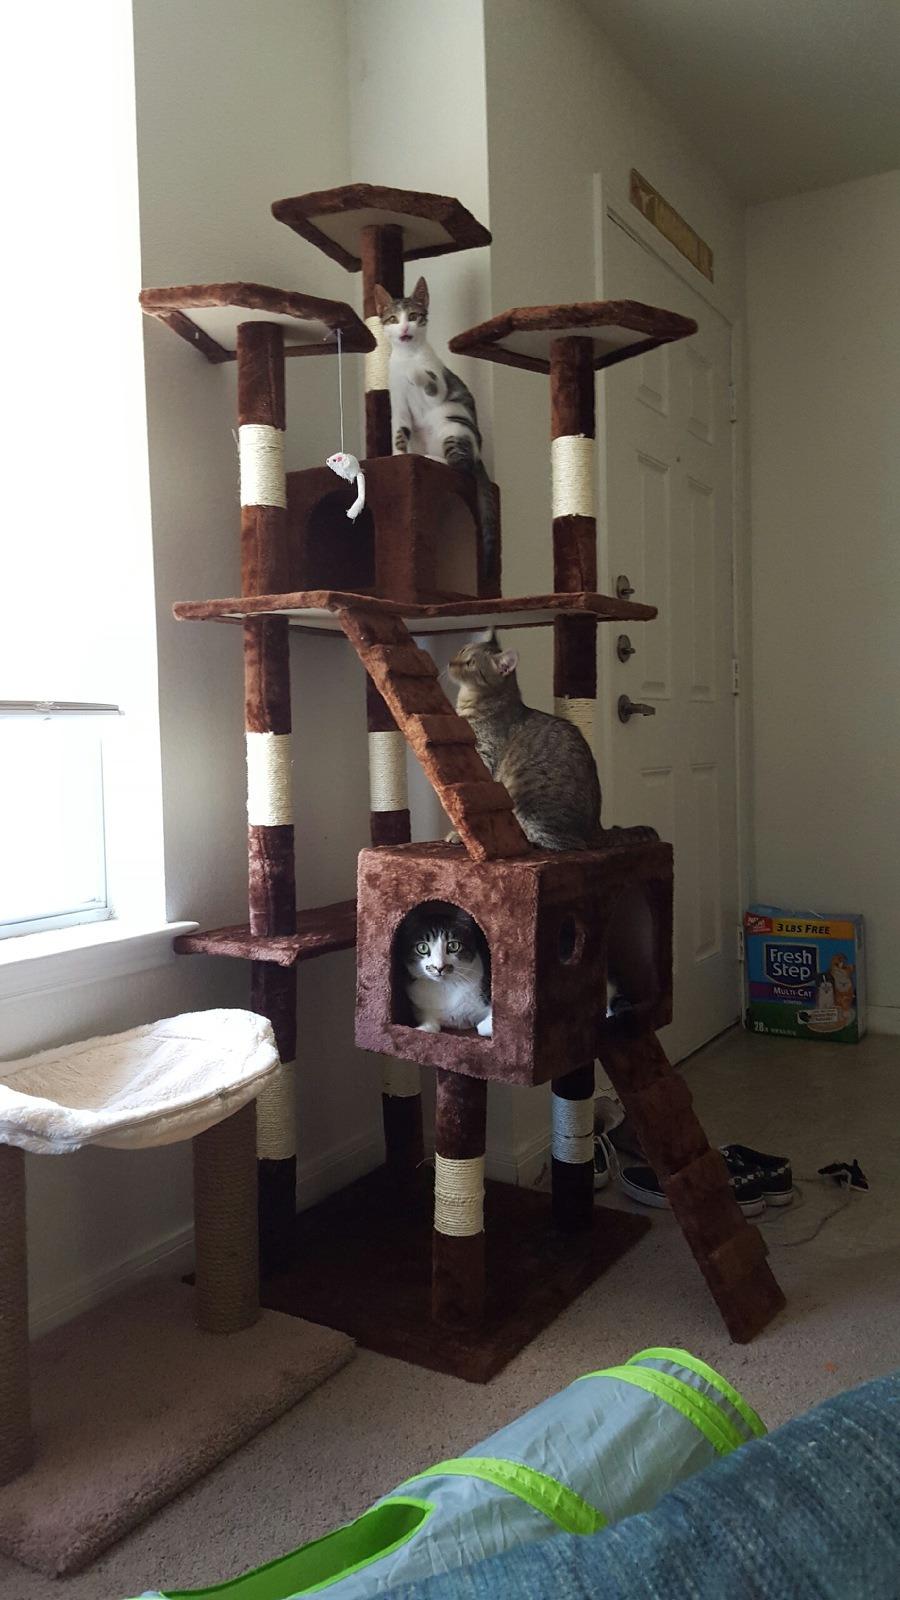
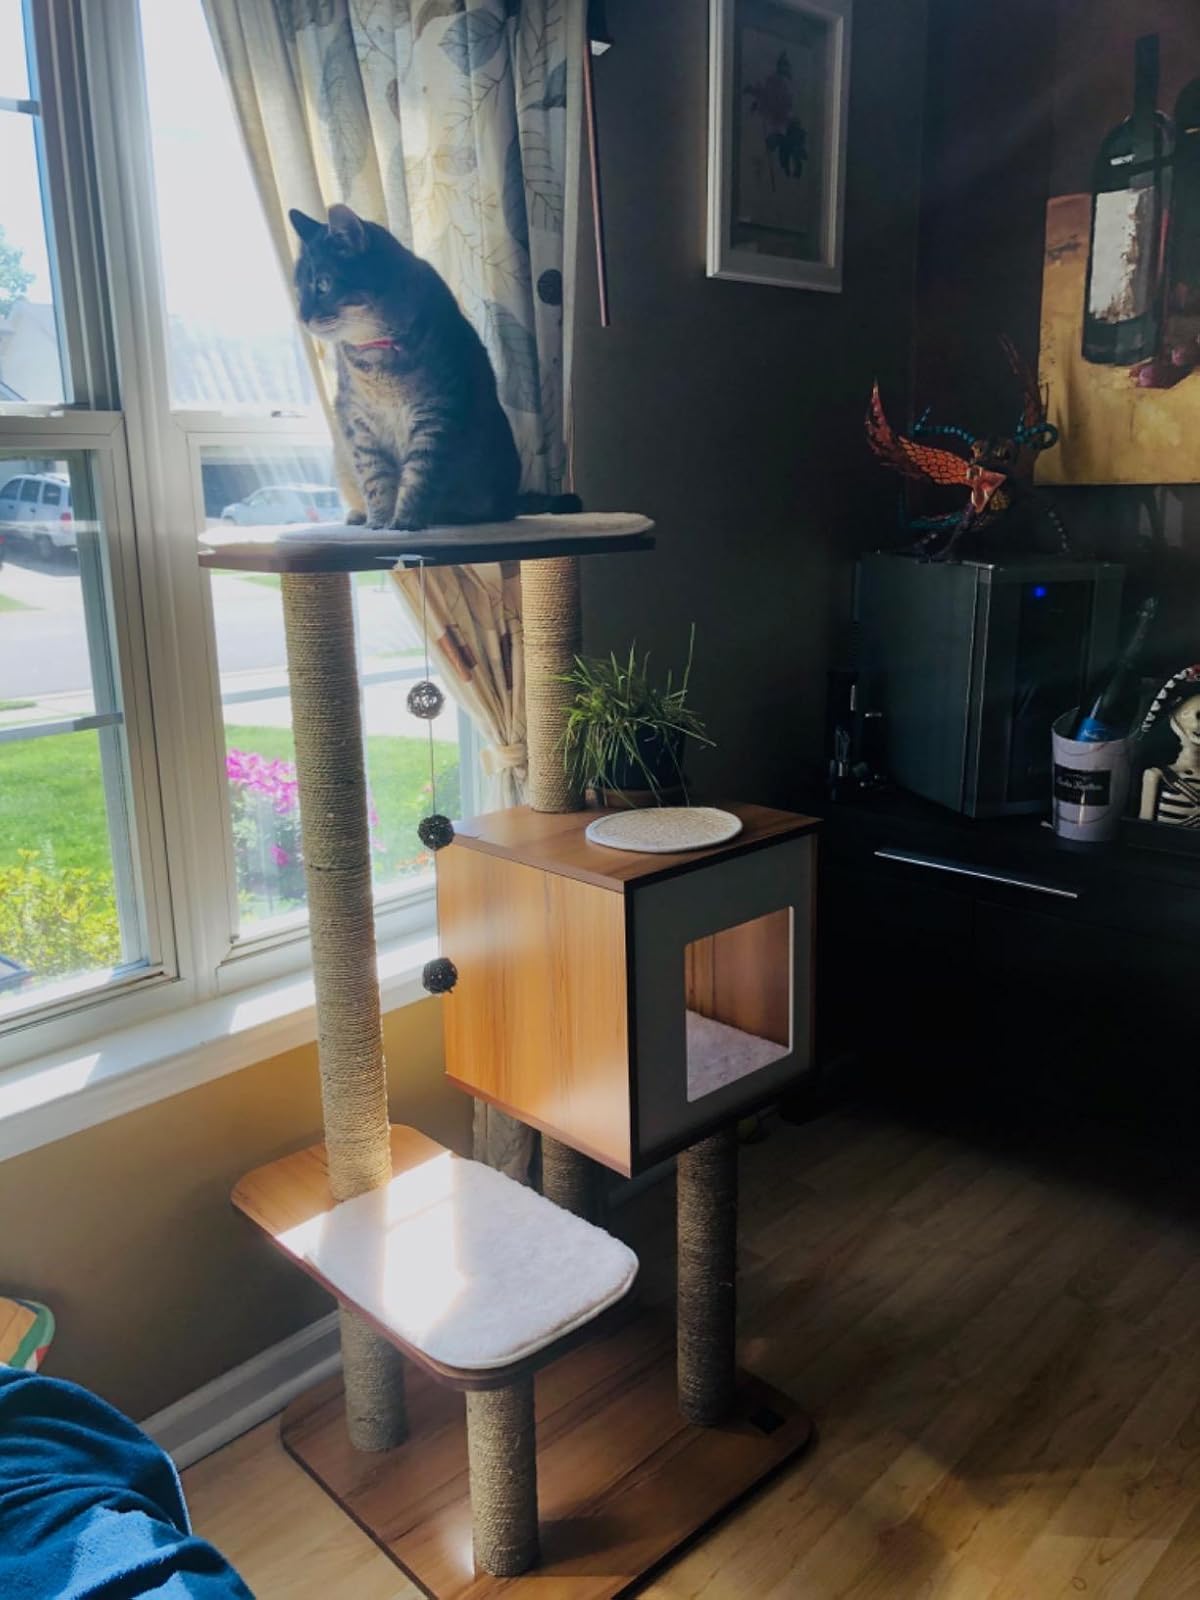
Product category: items_cat tree
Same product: no